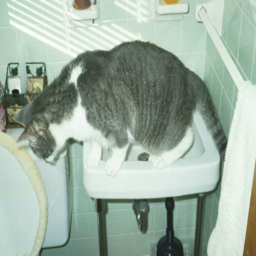
A gray and white cat sits on a sink and looks down toward a toilet.
A gray and white cat sitting on top of a sink.
A large cat sitting in a small bathroom sink.
A grey and white cat standing on a bathroom sink.
A cat sitting on a sink in a bathroom.